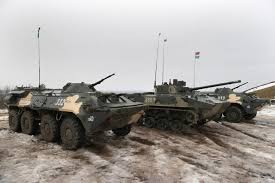
Label: BTR-80